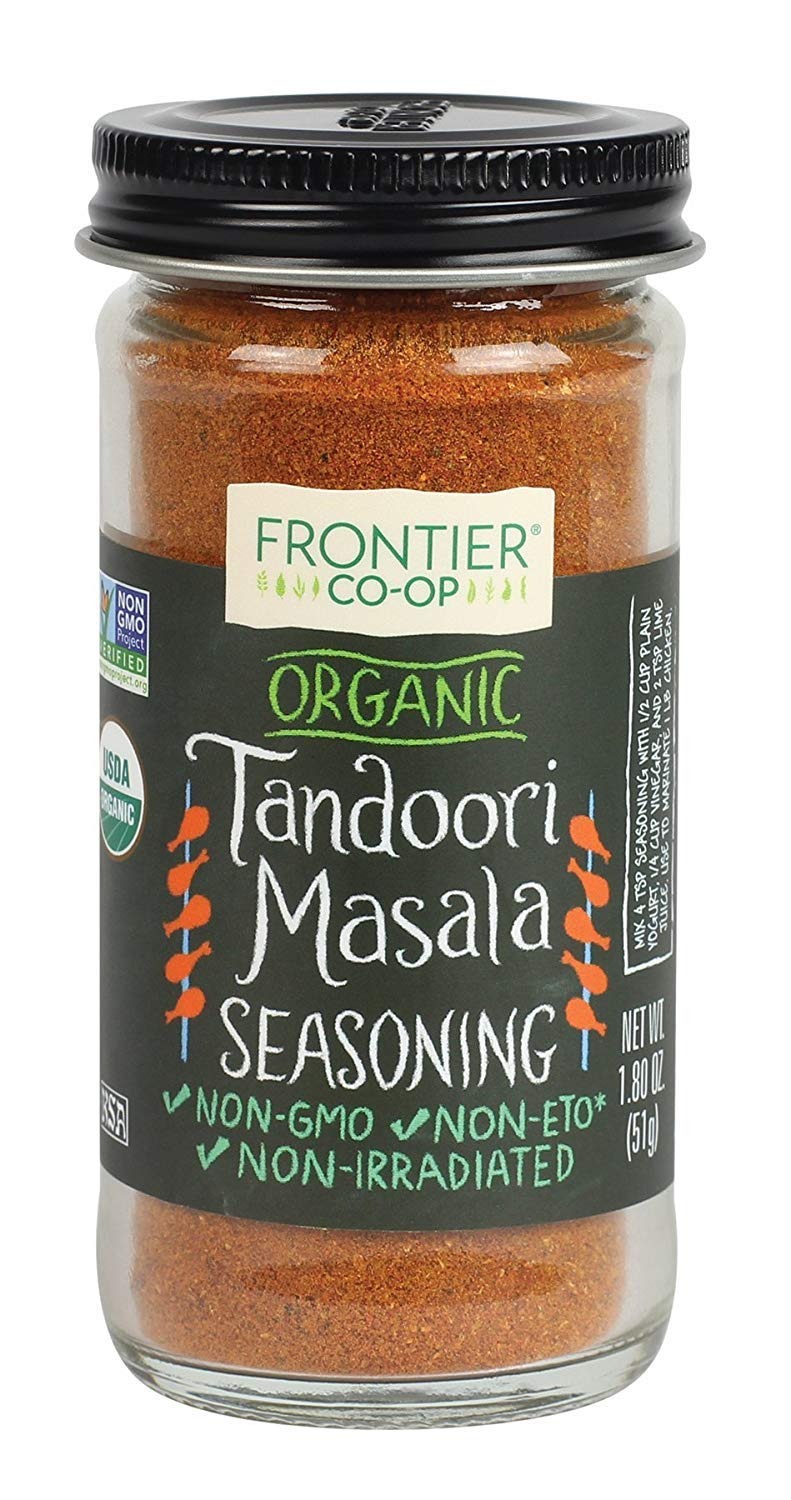
Item Name: Frontier Co-op Organic Tandoori Masala Seasoning, 1.8 Ounce Jar, Paprika, Cumin, Coriander, Garlic, Ginger, Cardamom, Kosher
Bullet Point: Frontier Co-op Tandoori Masala Seasoning, Kosher, USDA Certified Oranic, Non-GMO, 1.8 Ounce (Pack of 1)
Value: 1.8
Unit: Ounce

Price: 5.19